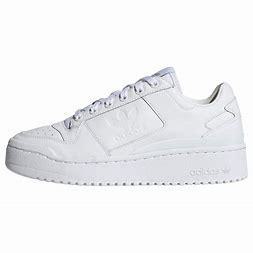
Brand: Adidas
Model: Forum Bold